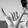
ASL letter: Y